Mikhail Kravchuk

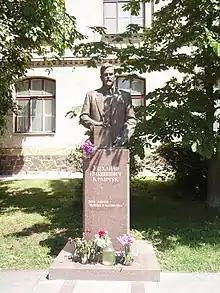
Monument to Mykhailo Kravchuk at KPI

Mykhailo Pylypovych Kravchuk, also Krawtchouk (September 27, 1892 – March 9, 1942), was a Soviet Ukrainian mathematician and the author of around 180 articles on mathematics.